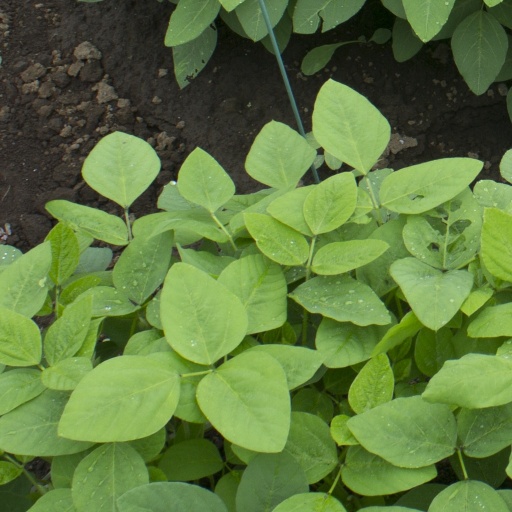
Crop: soybean